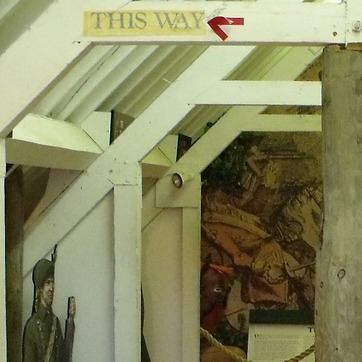
Material: plastic